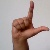
The image shows a hand gesture representing the letter 'L' in Indian Sign Language.